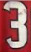
Number: 3